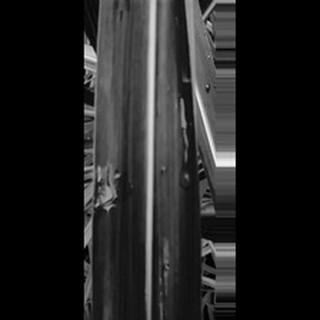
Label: healthy_sugarcane